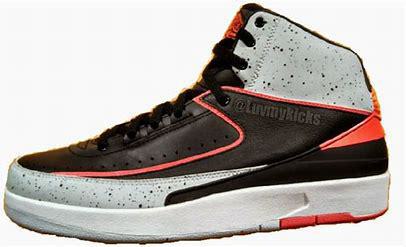
Brand: Jordan
Model: 2 Retro